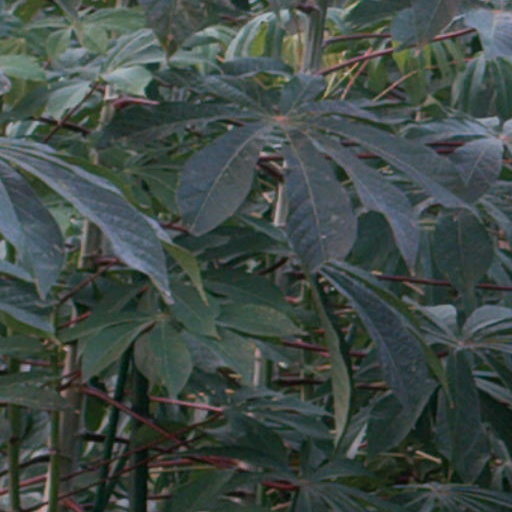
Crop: cassava